Wexford

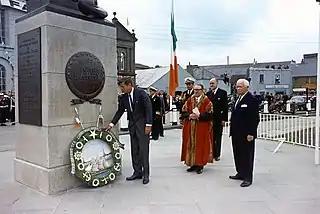
President John F. Kennedy visiting the John Barry Memorial at Crescent Quay, Wexford town, Ireland (27 June 1963)

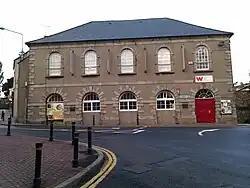
Wexford Arts Centre

Redmond Square, near Wexford railway station, commemorates the elder John Edward Redmond (1806–1865) who sat in the House of Commons of the United Kingdom as a Liberal Member of Parliament (MP) for the city of Wexford. The inscription reads: ""My heart is with the city of Wexford. Nothing can extinguish that love but the cold soil of the grave."" His nephew William Archer Redmond (1825–1880) sat as an MP in Isaac Butt's Home Rule Party from 1872 until 1880. Willie Redmond sat as an MP for Wexford from 1883 until 1885. The younger John Redmond, was a devoted follower of Charles Stewart Parnell and leader of the Irish Parliamentary Party until his death in April 1918. He is interred in the Redmond family vault, at the old Knights' Templars' chapel yard of St. John's Cemetery, Upper St. John's Street.